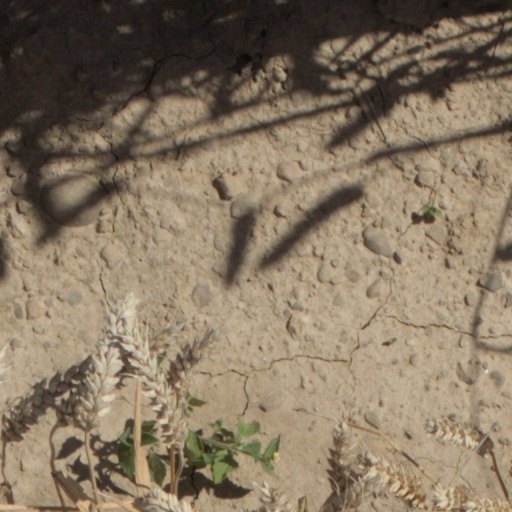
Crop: wheat